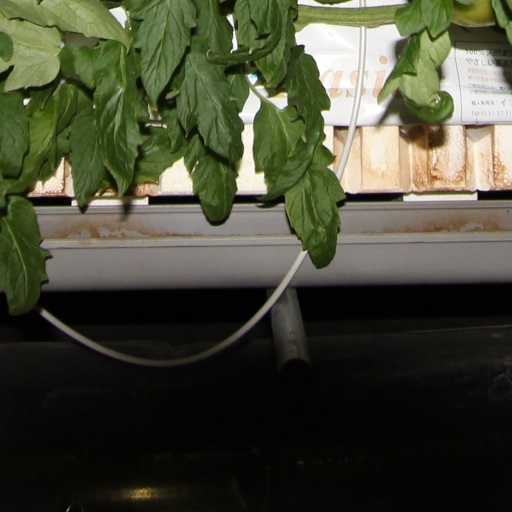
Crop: tomato